Fluting (firearms)

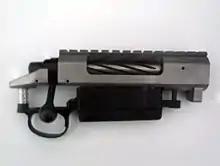
Closeup of PGW Timberwolf action with a helically fluted bolt.

Fluting is the removal of material from a cylindrical surface in a firearm, usually creating grooves. This is most often the barrel of a rifle, though it may also refer to the cylinder of a revolver or the bolt of a bolt action rifle.